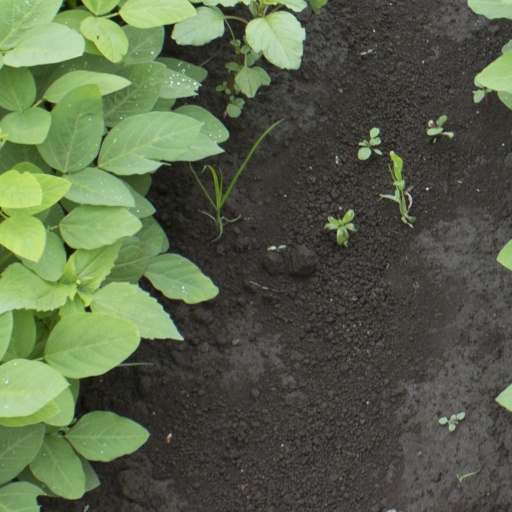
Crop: soybean